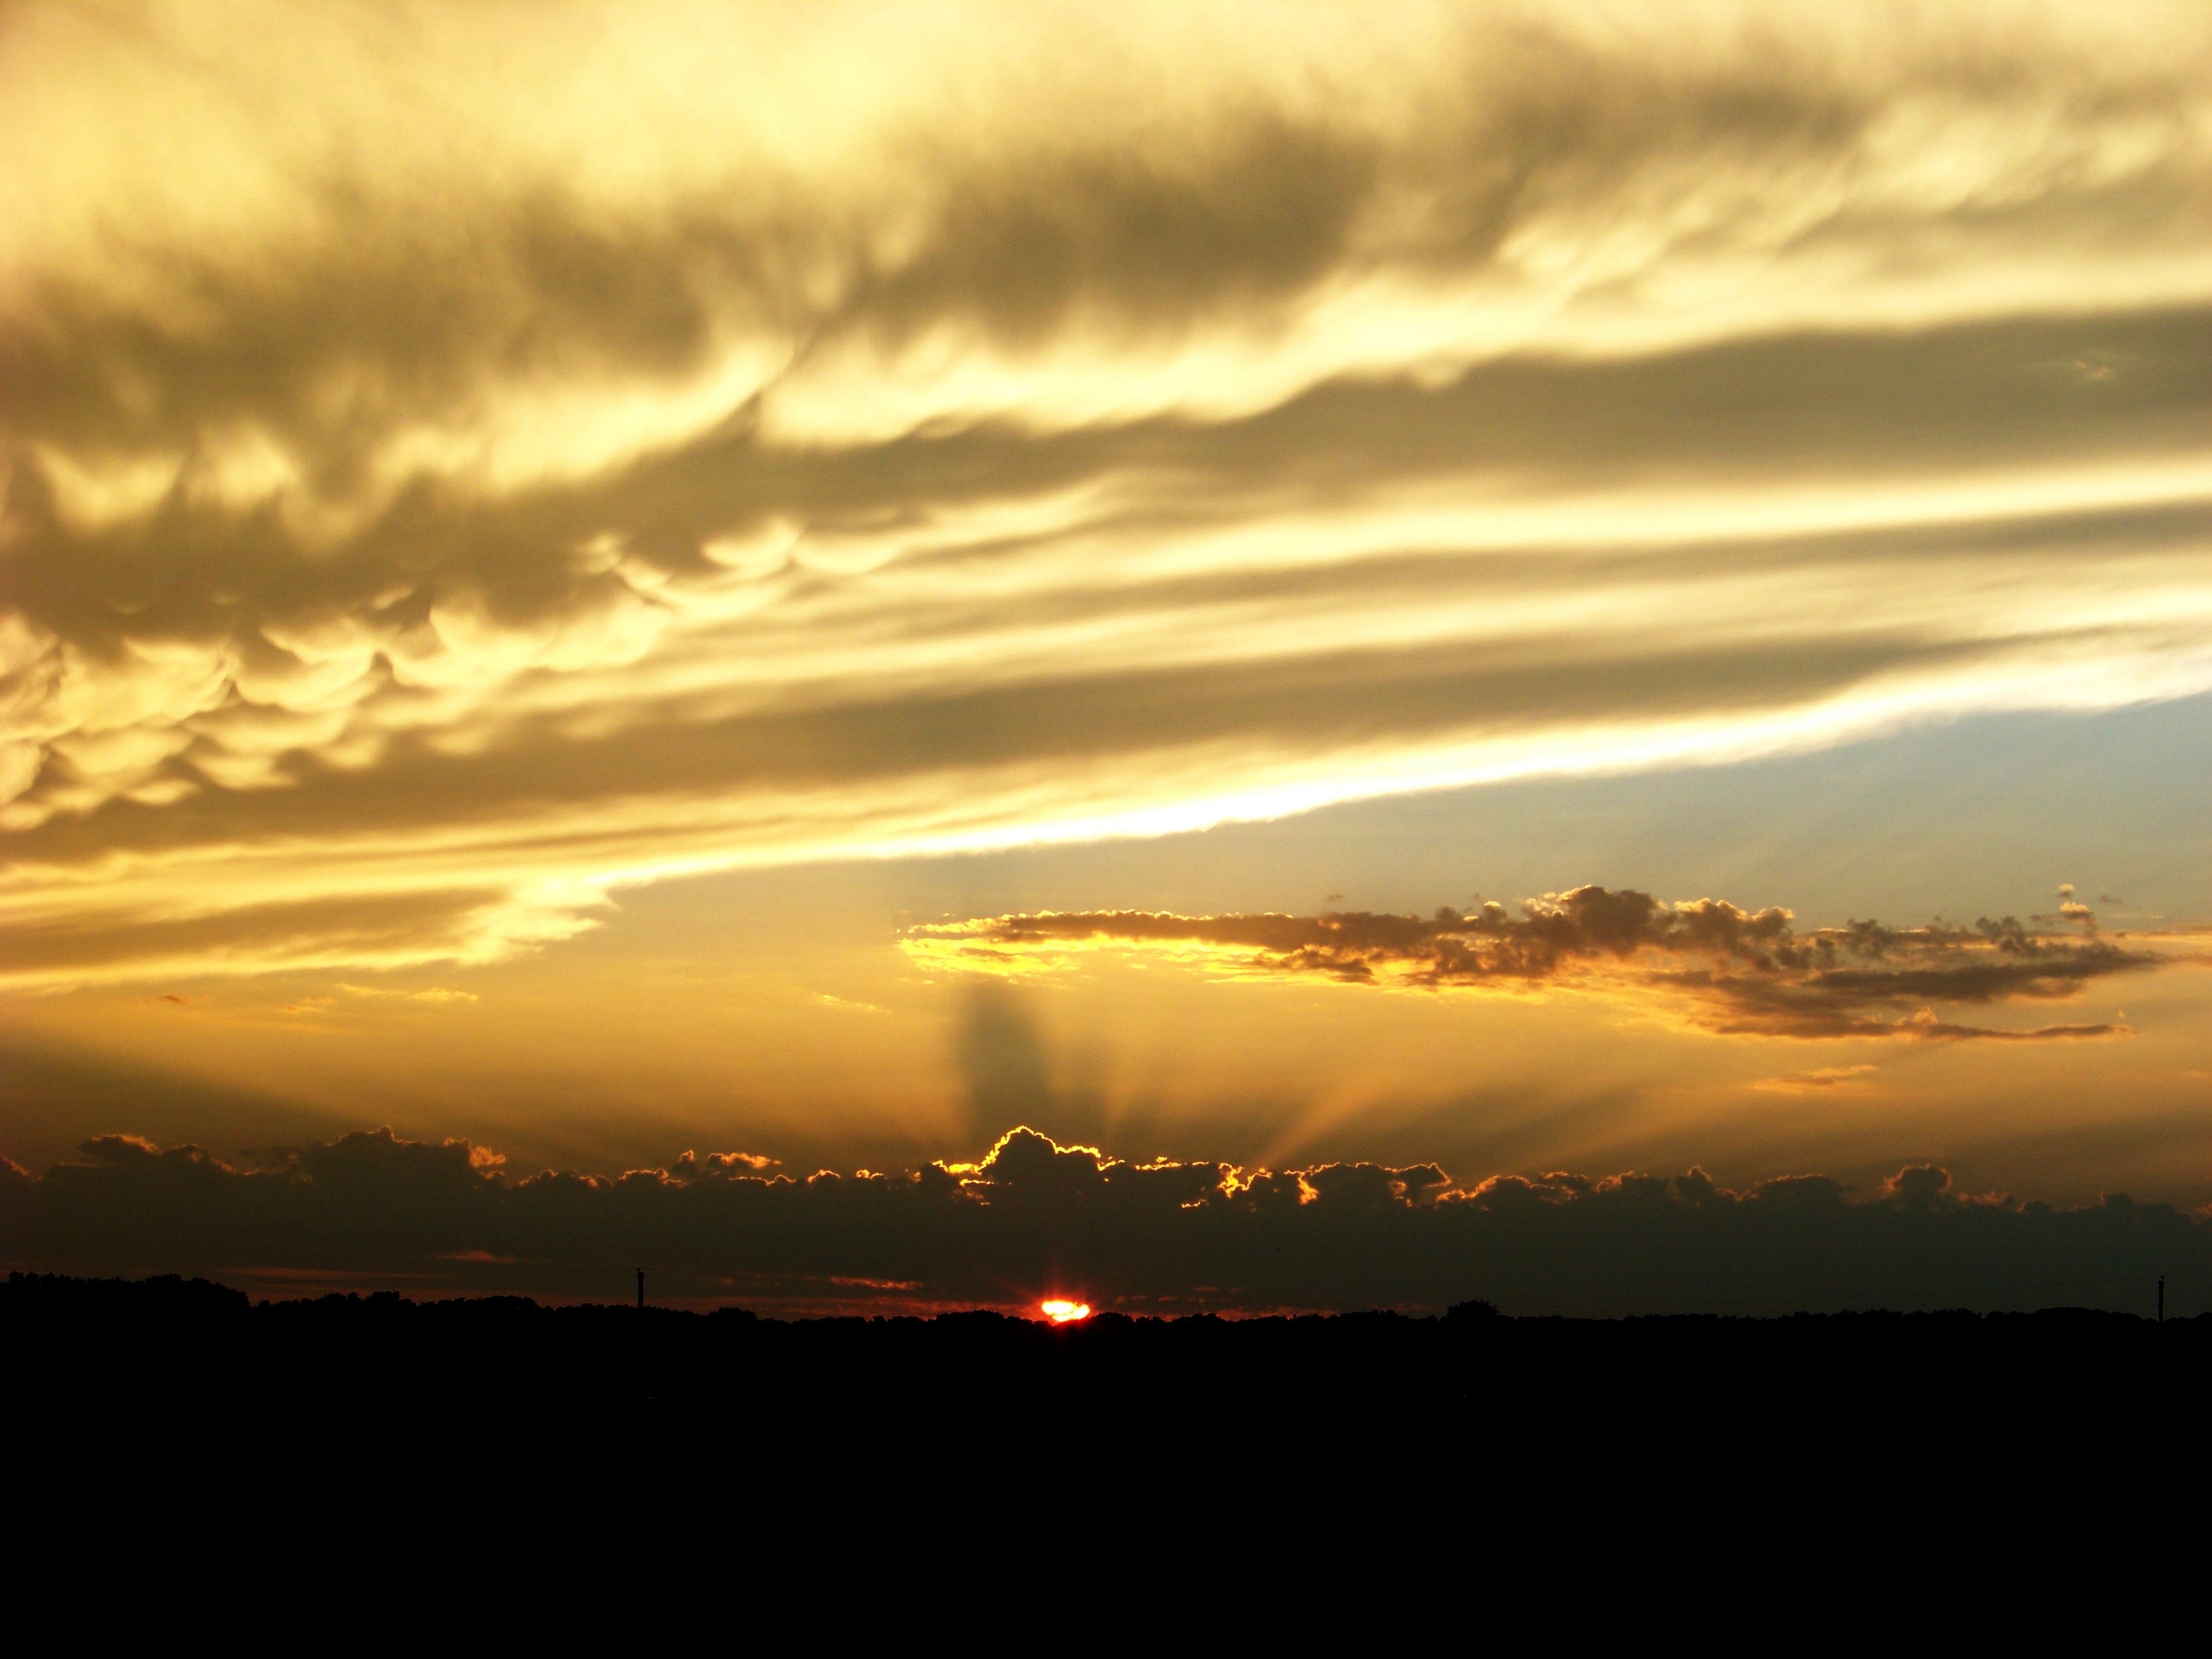
horizon, cloud, sky, sunrise, sunset, sunlight, morning, dawn, atmosphere, dusk, evening, spring, scenic, yellow, plain, afterglow, meteorological phenomenon, atmospheric phenomenon, red sky at morning, just before twilight